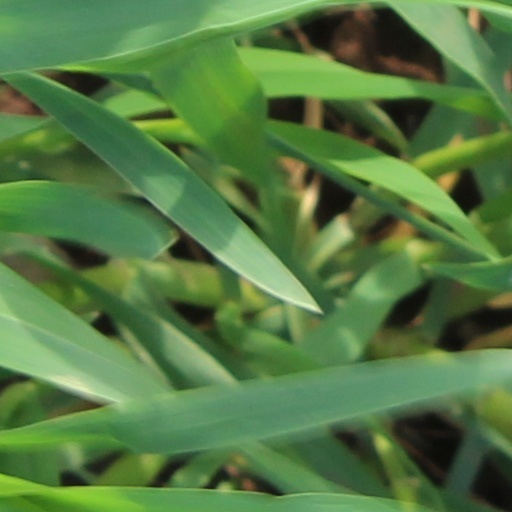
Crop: wheat